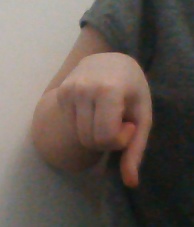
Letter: waw